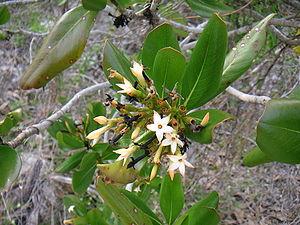
Casasia est un genre de plante de la famille des Rubiaceae. Ces buissons ou petits arbres sont endémiques des Caraïbes et une espèce se trouve également en Floride. Certaines des 10 espèces de ce genre étaient auparavant placées dans d'autres genres comme Genipa, Gardenia ou Randia.